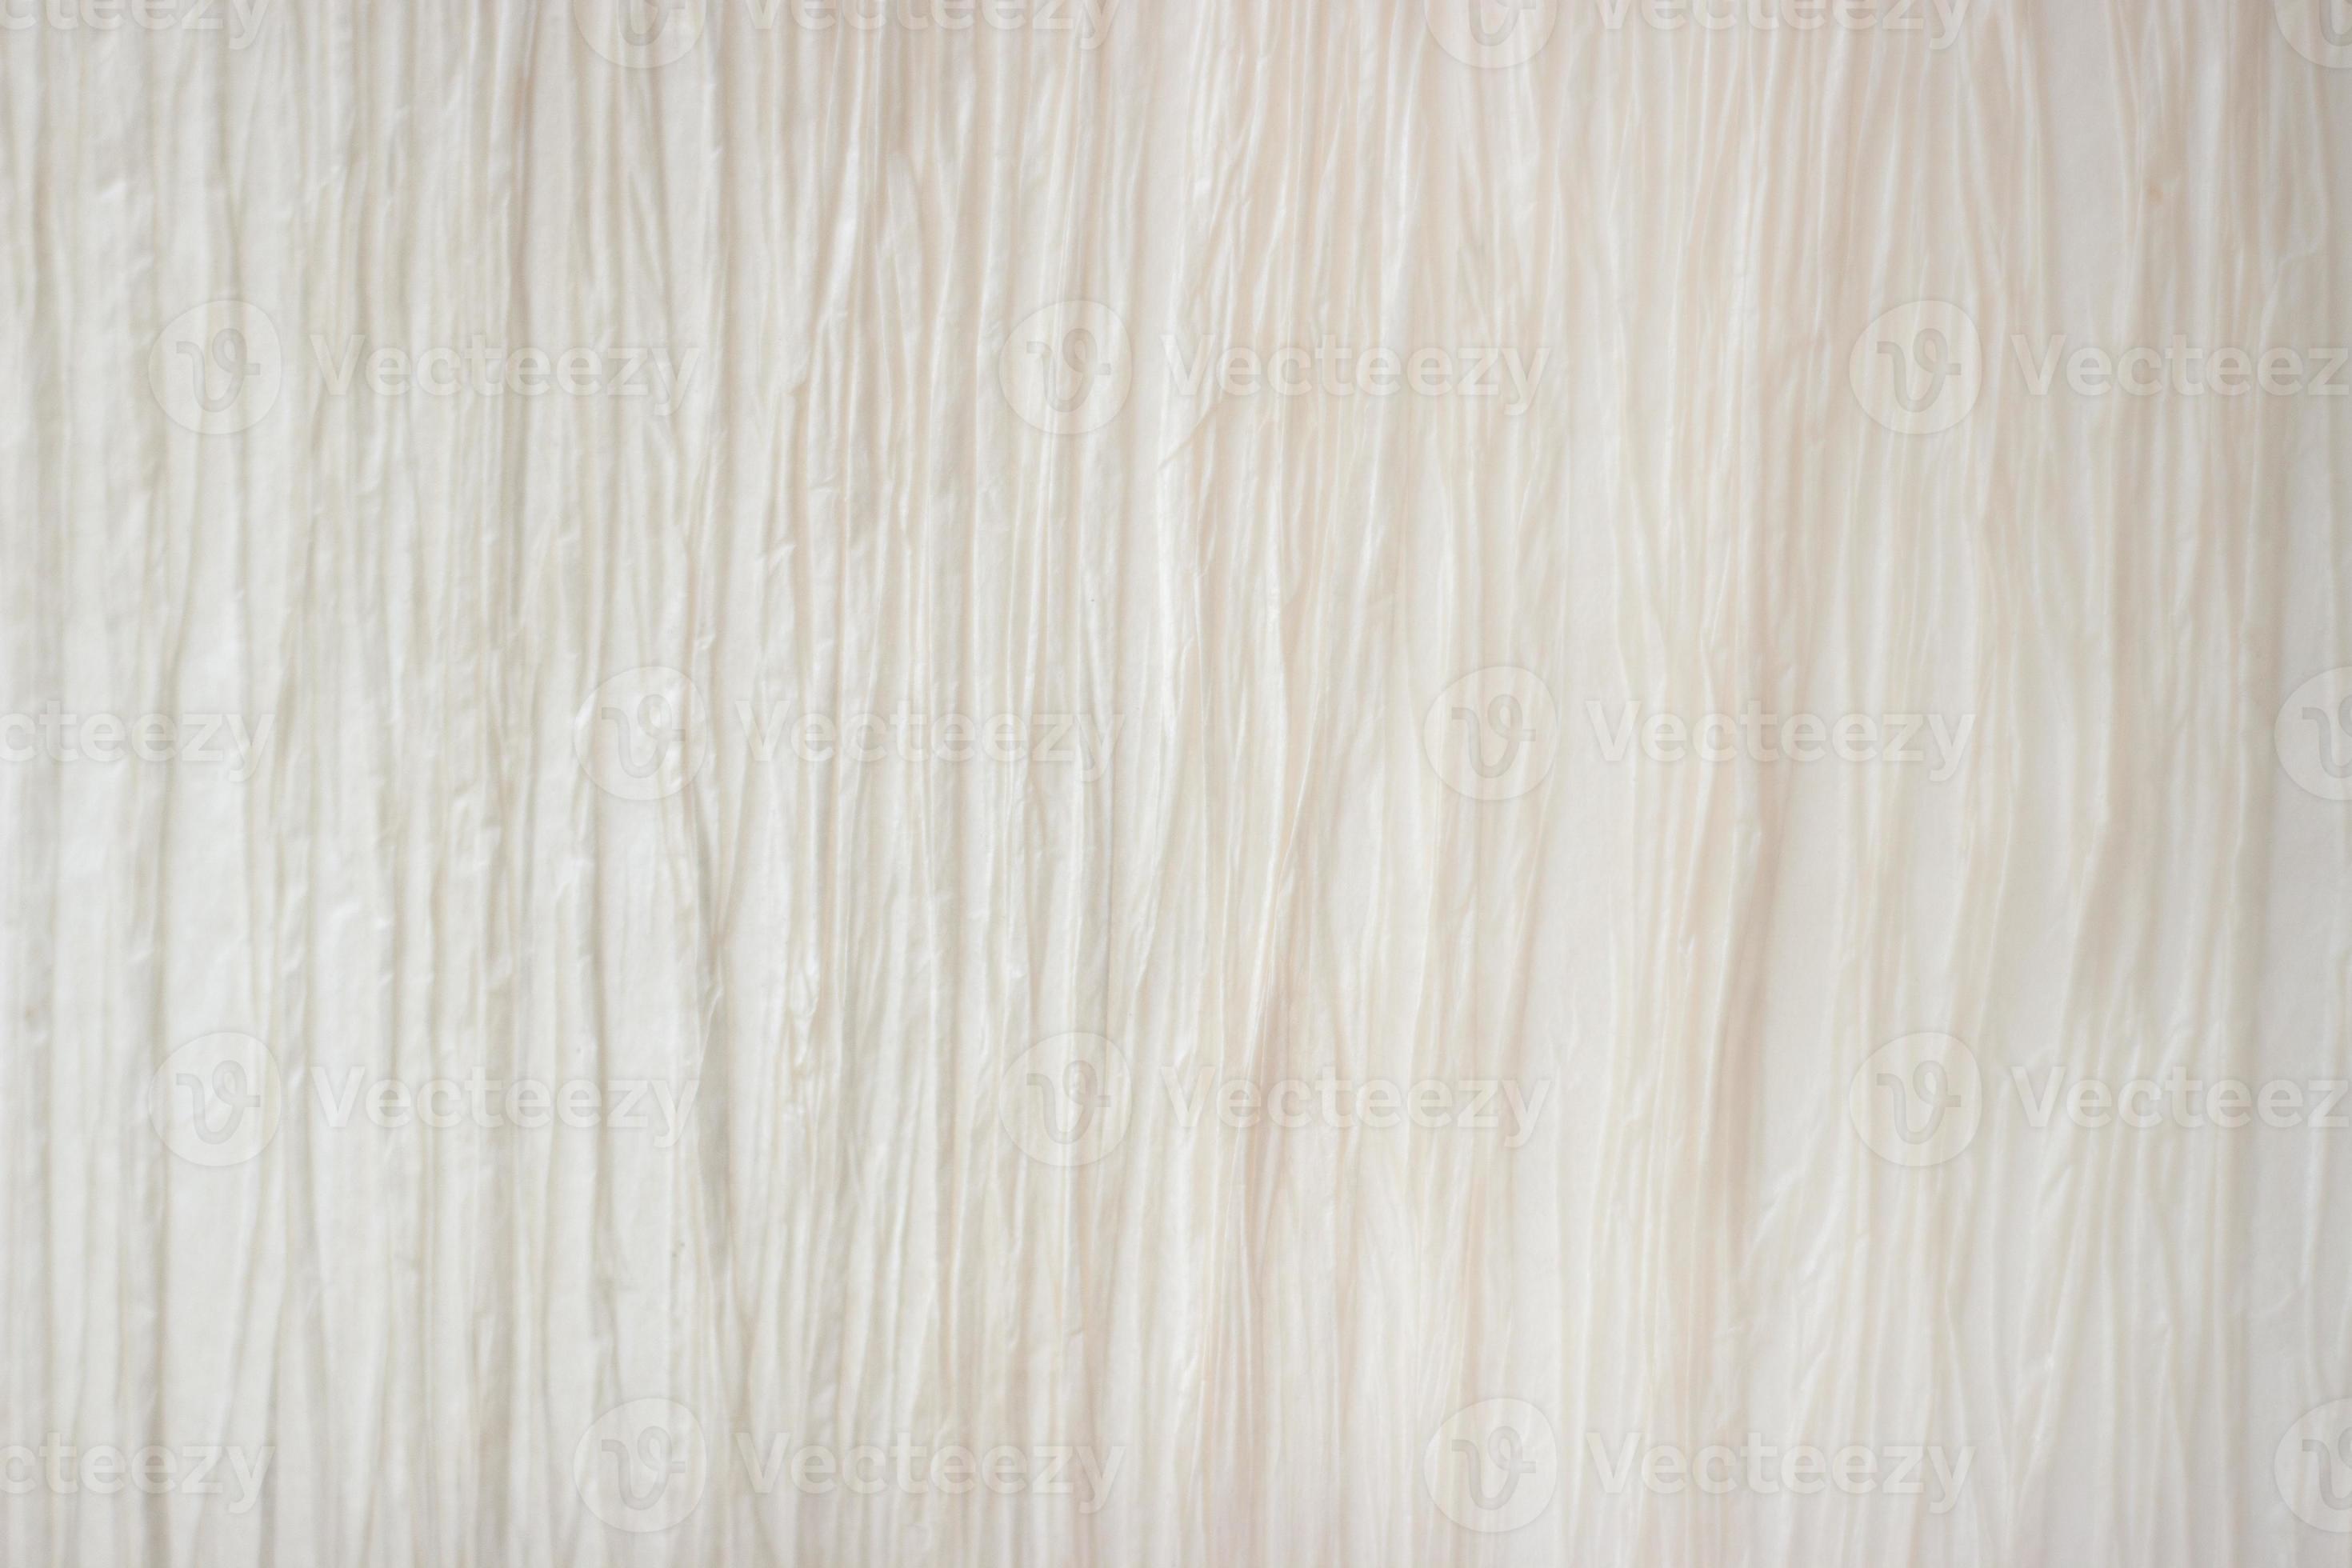
Label: paper